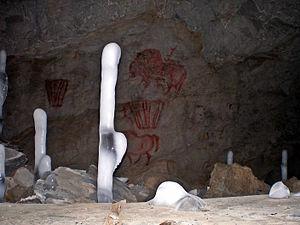
La grotte de Kapova est une grotte calcaire située sur le versant sud du Sarykuskan, une colline de Bachkirie dans le sud de l'Oural. Elle est traversée par le Choulgan, une rivière de 13 km qui se jette peu après dans la Belaïa. Pour cette raison, elle est aussi appelée grotte de Choulgan-Tach. Elle est célèbre pour les peintures du paléolithique ancien qui ornent ses parois.